Devi Shetty

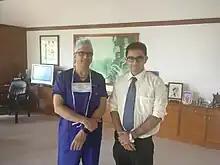
Dr. Devi Shetty, Founder, Narayana Hrudalaya with Dr. Edmond Fernandes, Founder, CHD Group

Shetty and his family have a 75 percent stake in Narayana Hrudayalaya which he plans to preserve. Shetty has also pioneered low-cost diagnostic services. He was appointed as chairman of the COVID-19 task force in Karnataka which was criticized by global health doctors as being a cardiac surgeon, he did not have the epidemiological approach to COVID-19 management.